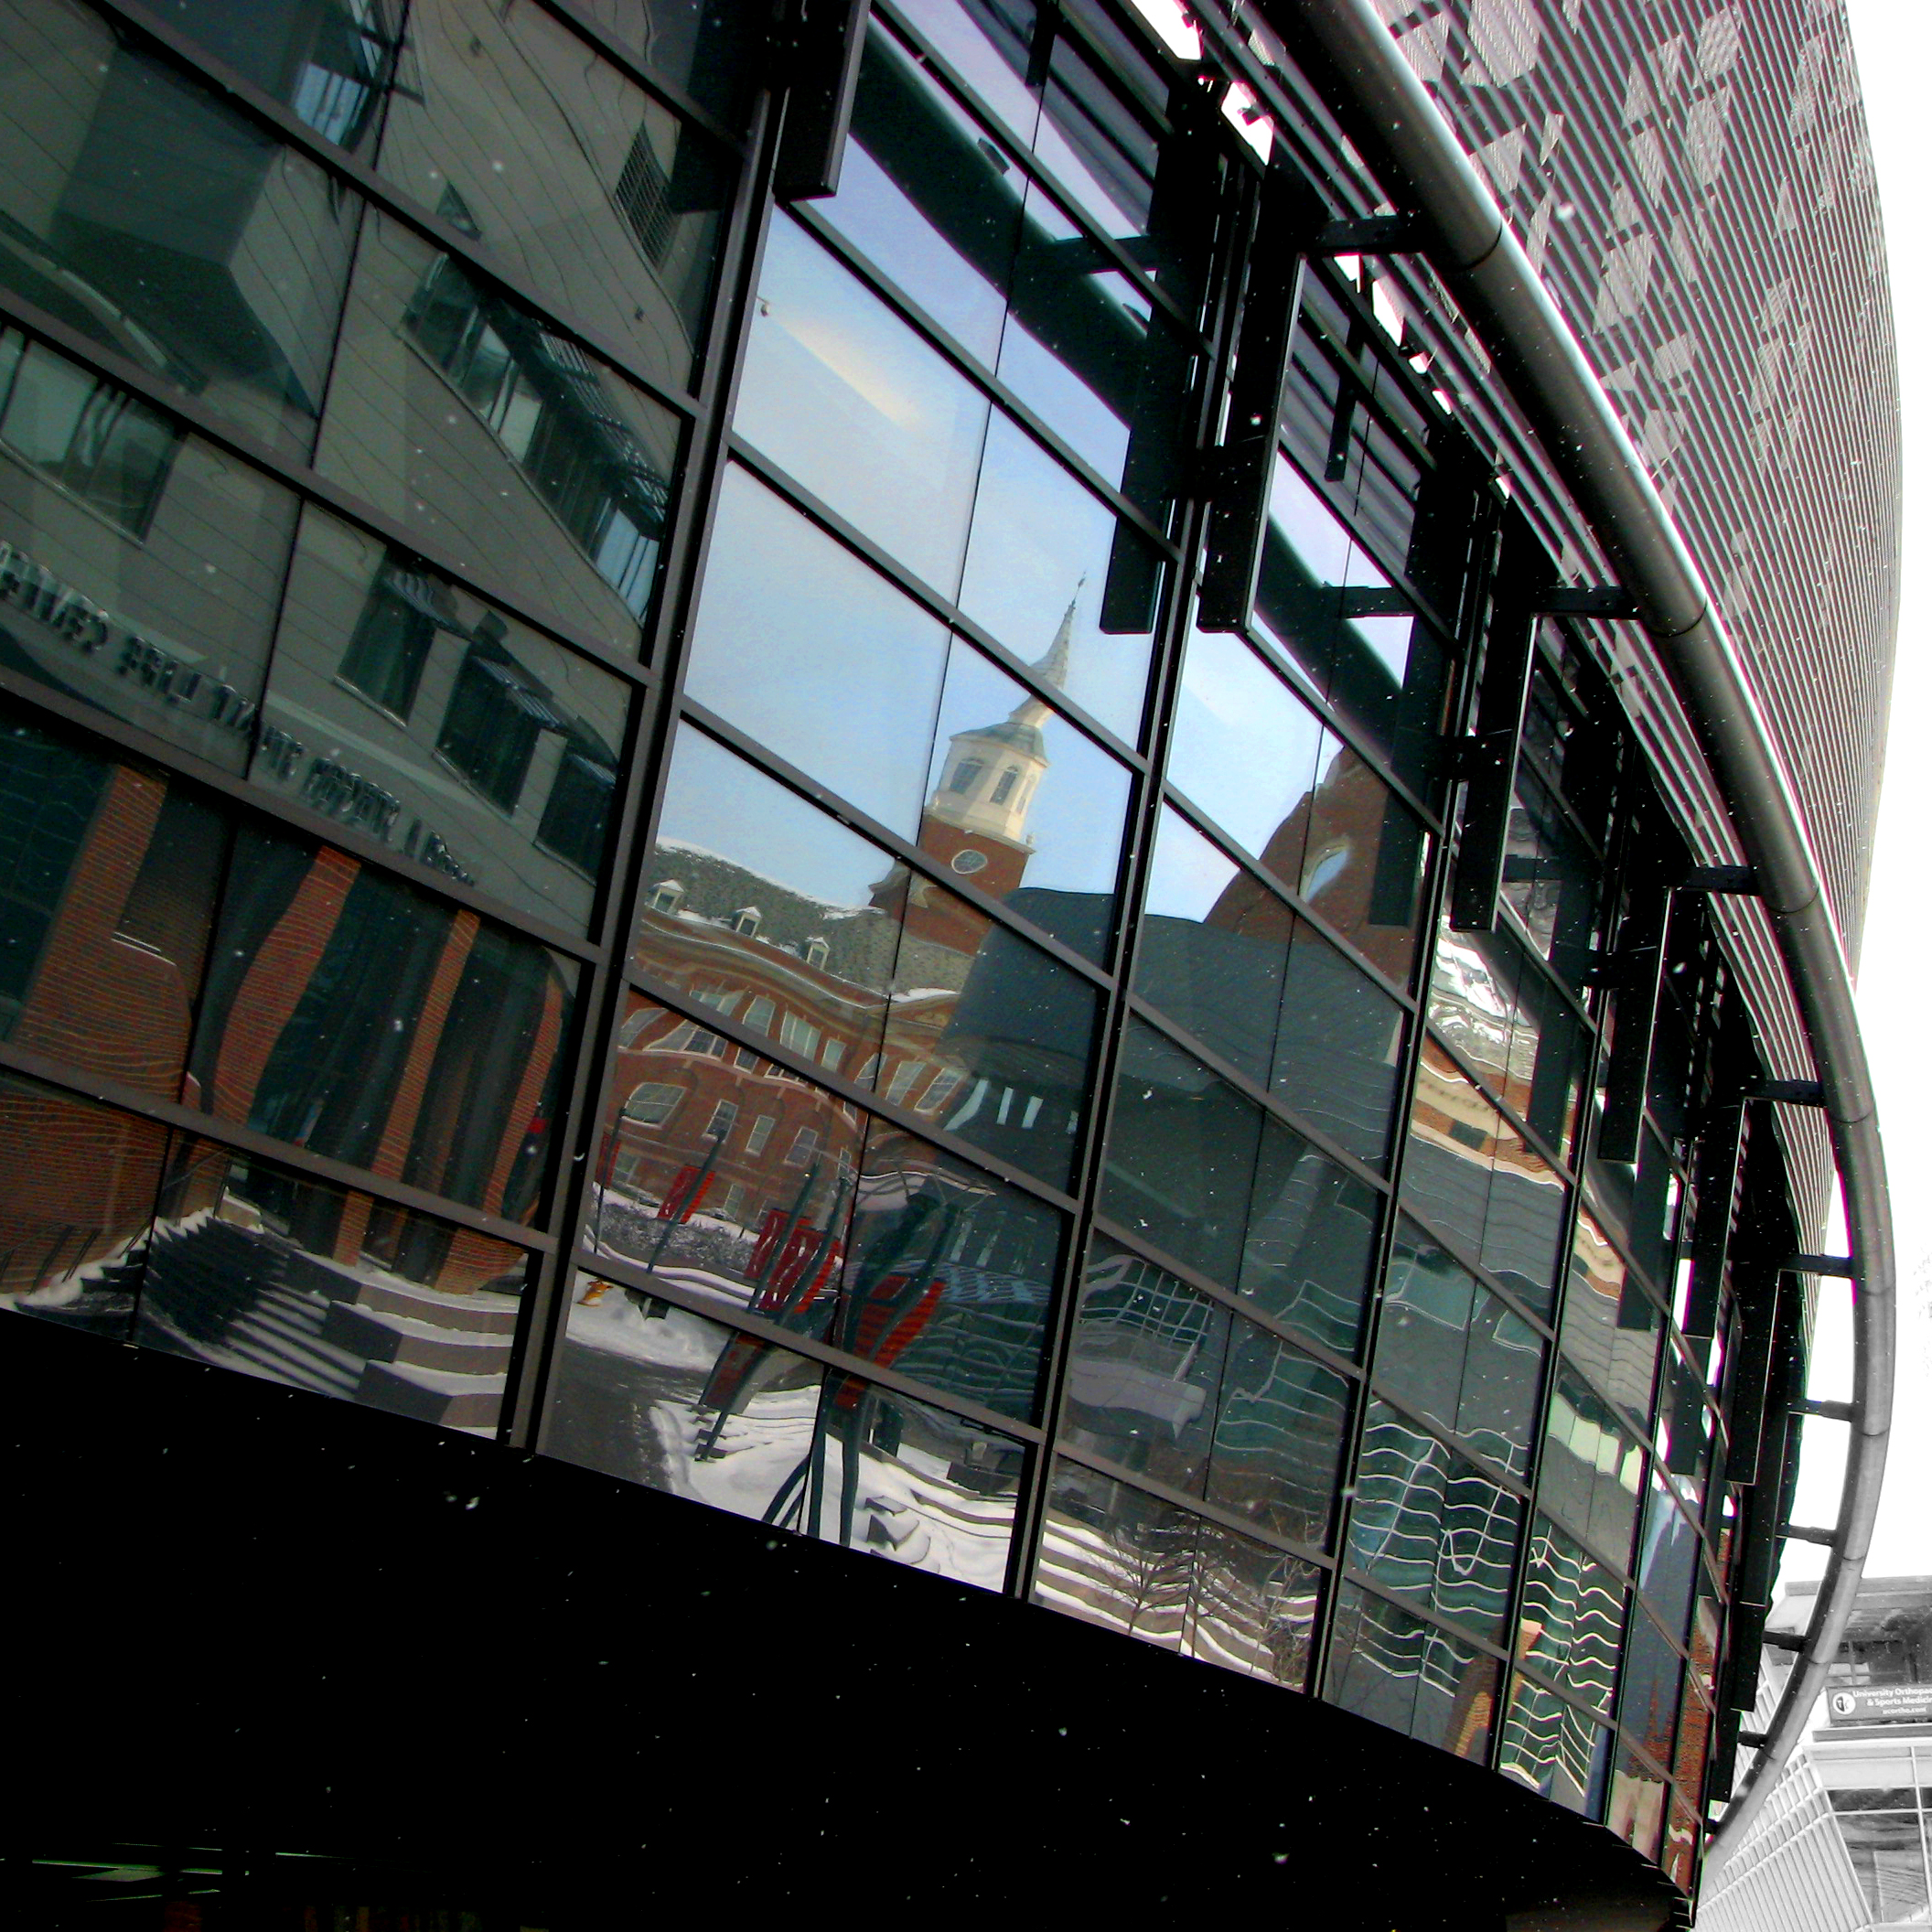
architecture, street, photography, skyscraper, photo, architect, reflection, facade, photos, de, university, fotografie, main, campus, tourist attraction, golddragon, betterthangood, uc, arhitectura, arhitect, cincinnati, thom, mayne, morphosis, superbmasterpiece, urban area